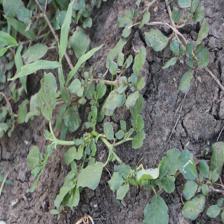
Label: BroadLeafWeed